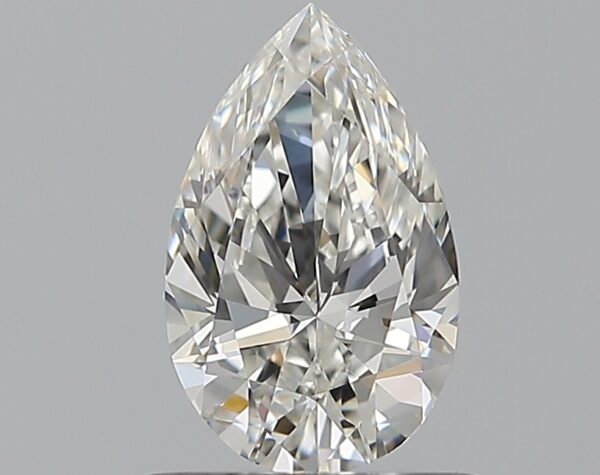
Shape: pear
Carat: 0.7
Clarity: VVS2
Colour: G
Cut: EX
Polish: EX
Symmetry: VG
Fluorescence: N
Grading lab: GIA
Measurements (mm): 7.7 x 4.8 x 3.02